Julien Leparoux

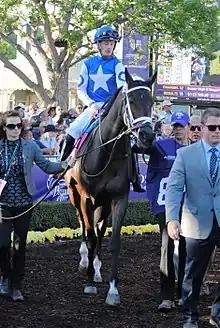
Leparoux on Tepin in 2016

Julien R. Leparoux (born July 15, 1983 in Senlis, Oise, France) is a French Eclipse Award winning jockey currently racing in the United States. He has won seven Breeders' Cup races, including the 2015 Breeders' Cup Mile with Champion Turf Mare Tepin and the 2016 Breeders' Cup Juvenile with Classic Empire.